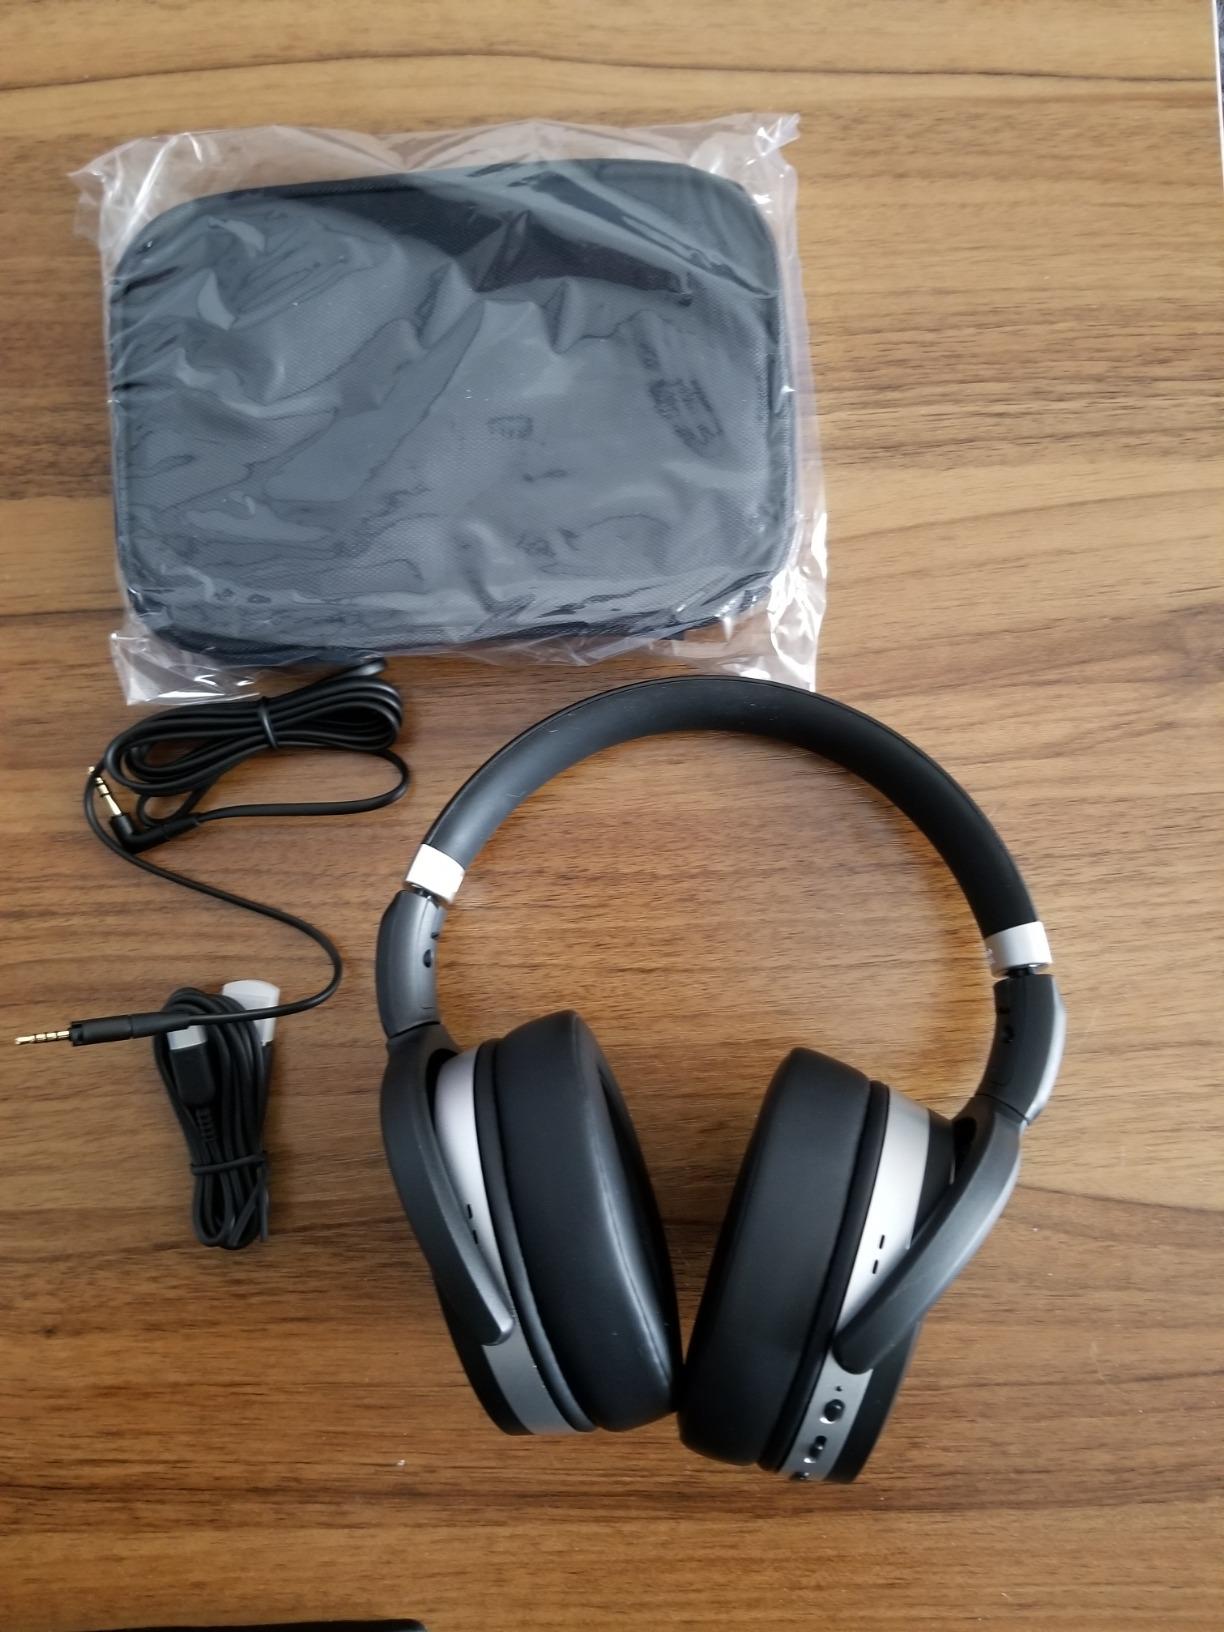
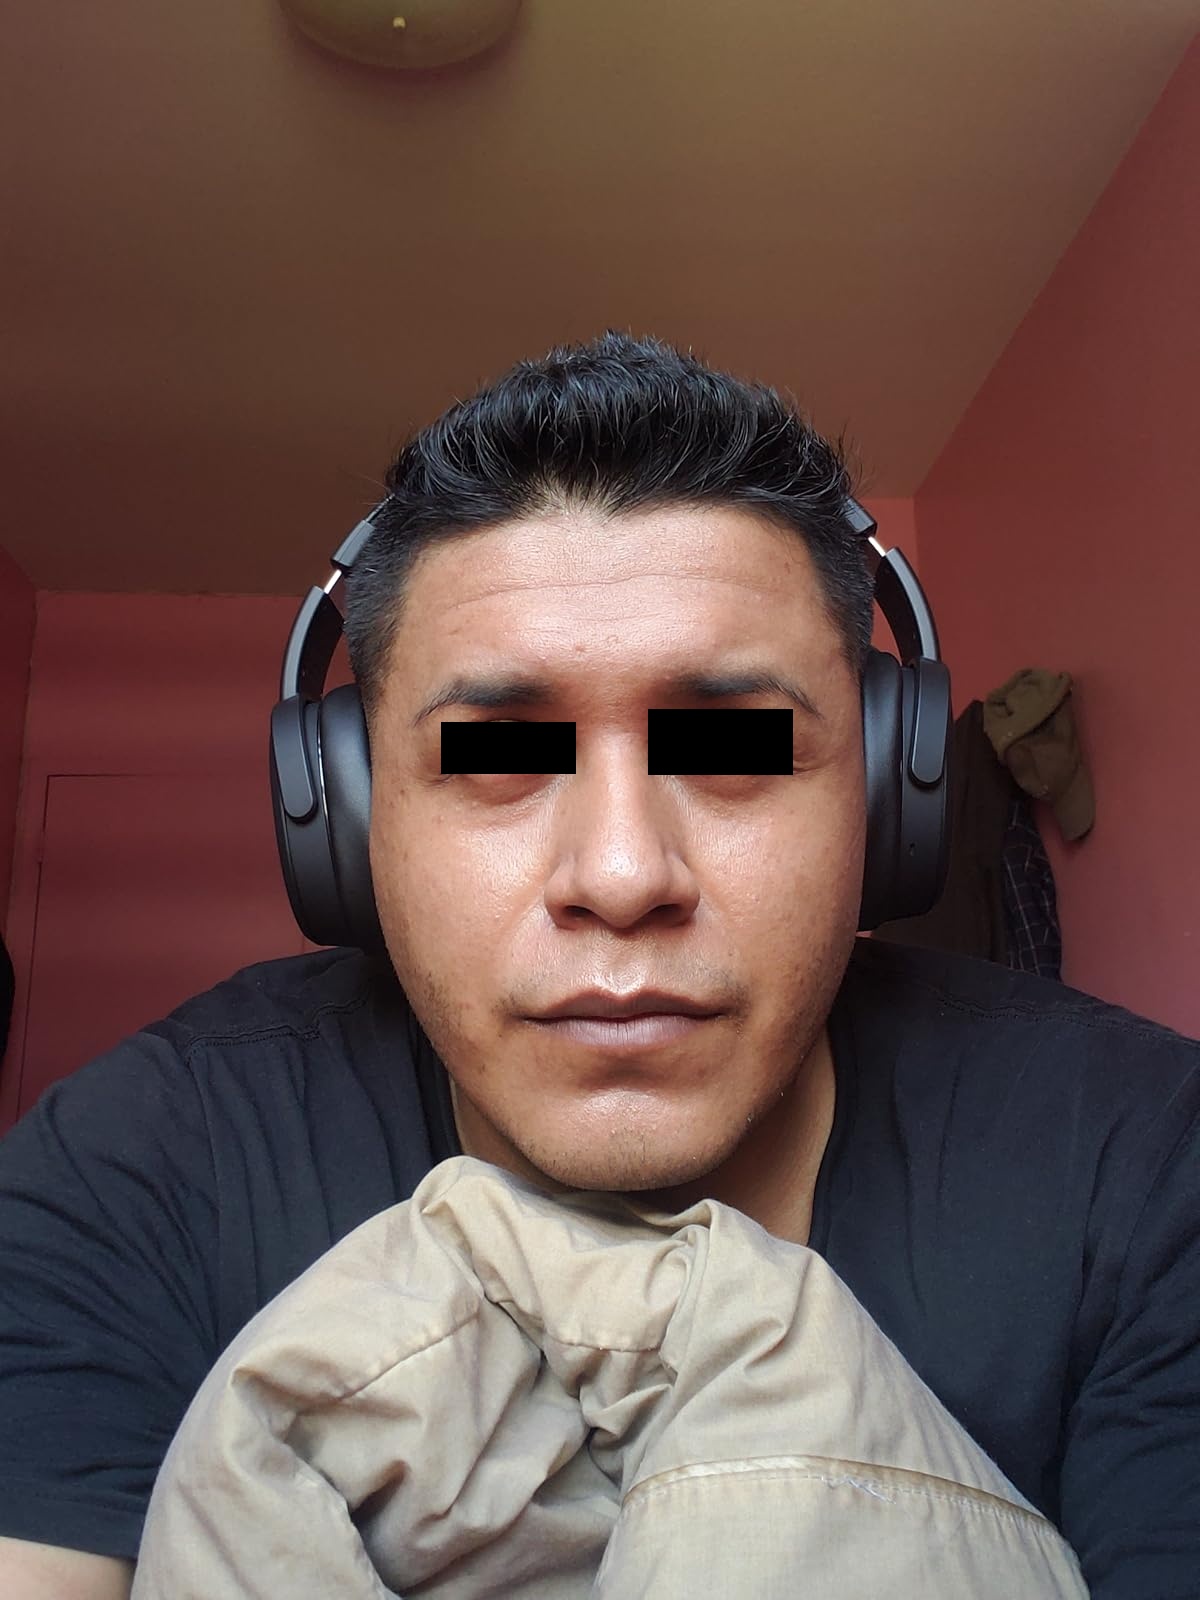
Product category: headphones
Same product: no